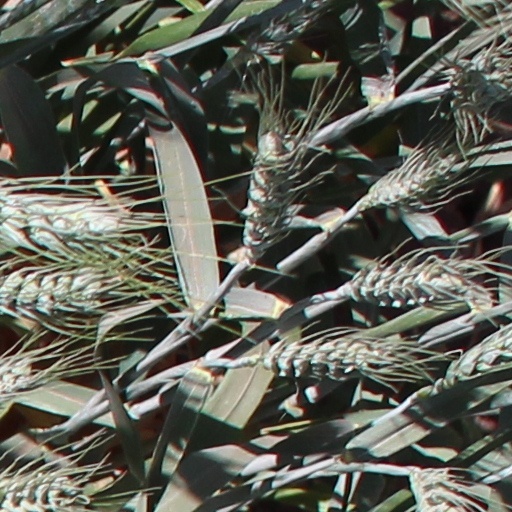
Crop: wheat